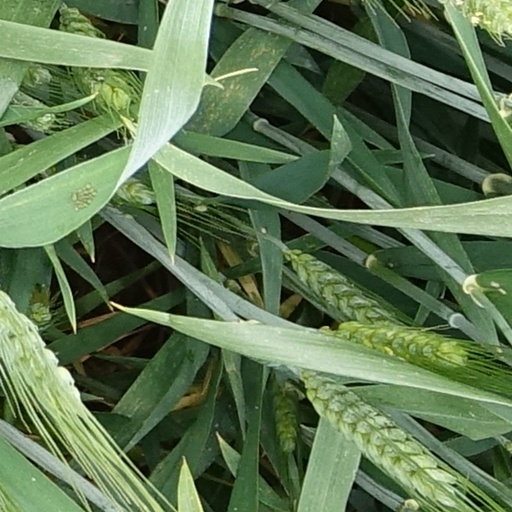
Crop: wheat